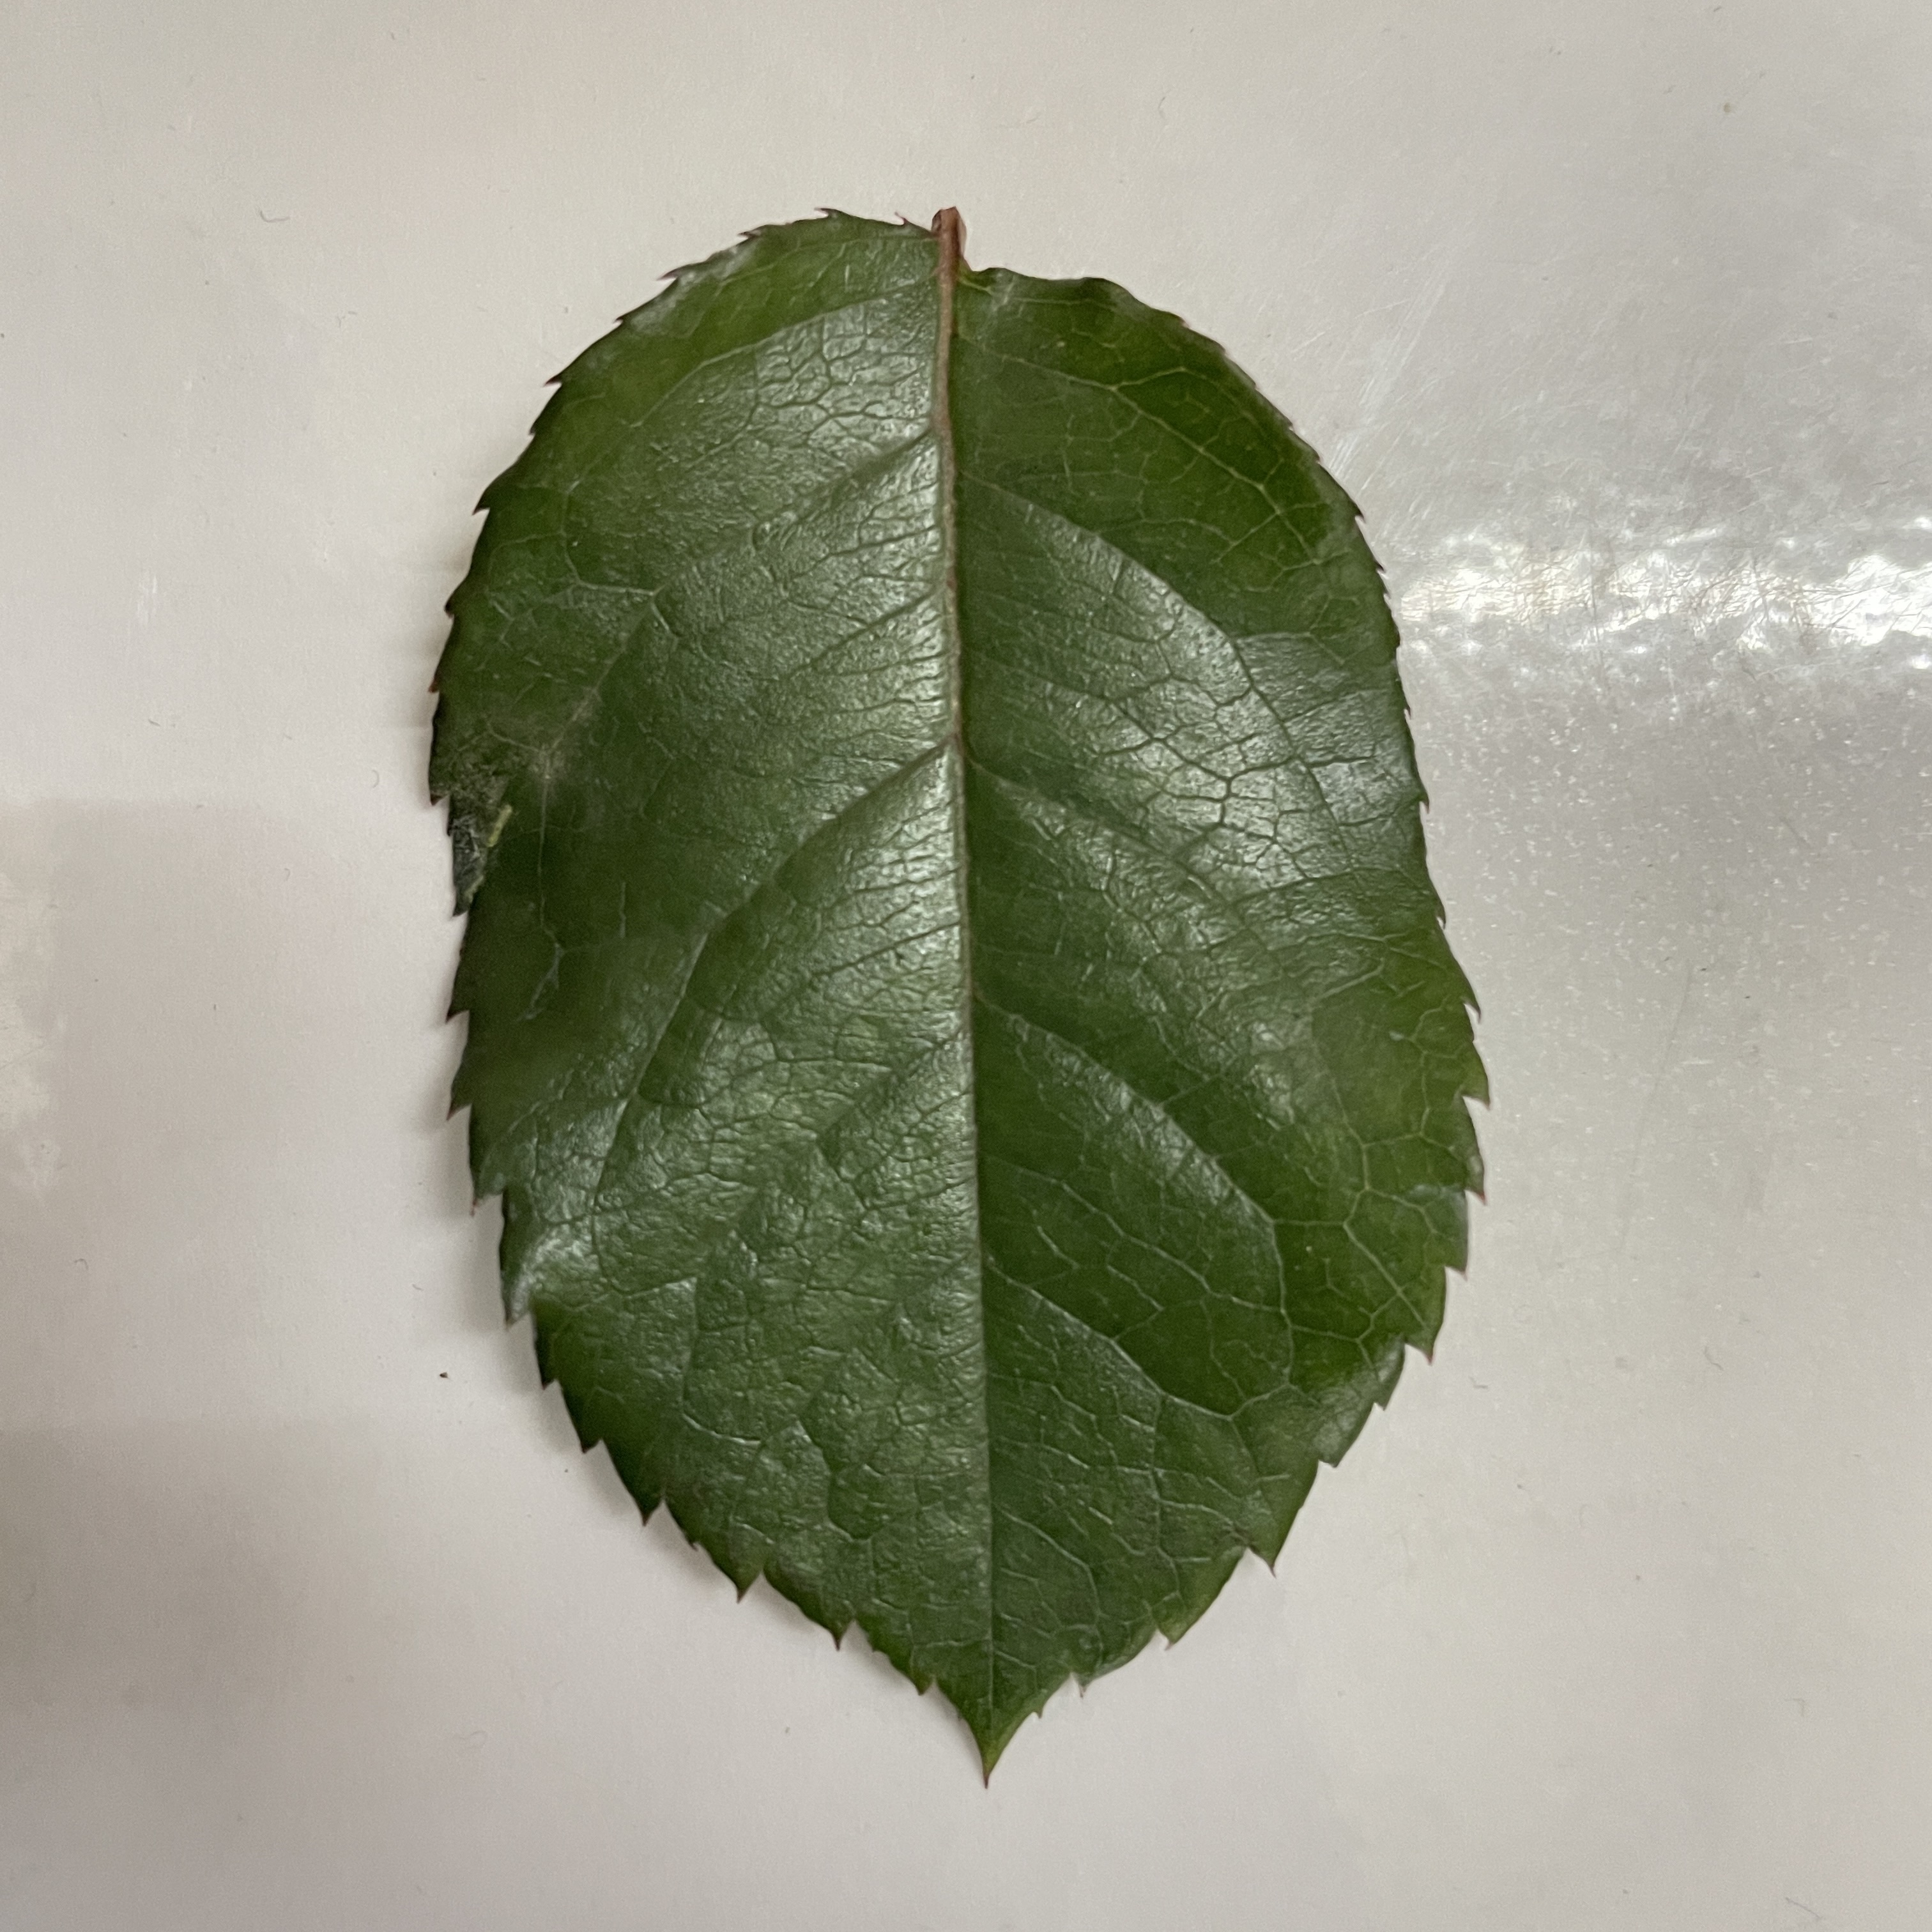
Label: Healthy Leaf